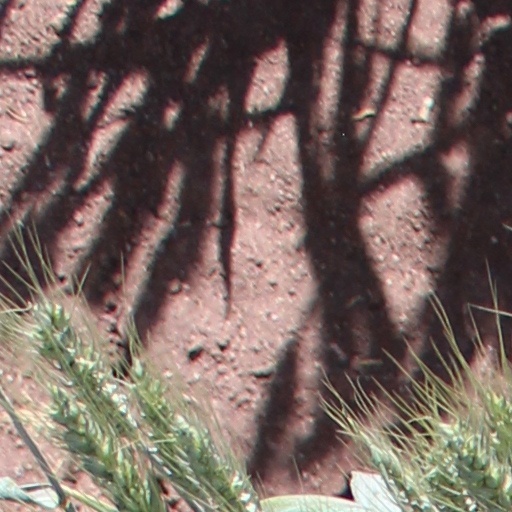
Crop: wheat